Neon Indian

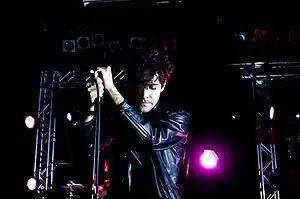
Alan Palomo of Neon Indian performing in 2011

Neon Indian is an American electronic music band from Denton, Texas. The music is composed by Alan Palomo (born July 24, 1988), who is also part of the band Ghosthustler and releases solo music under his birth name and the stage name VEGA. The project has been characterized as defining the 2010s music genre chillwave.